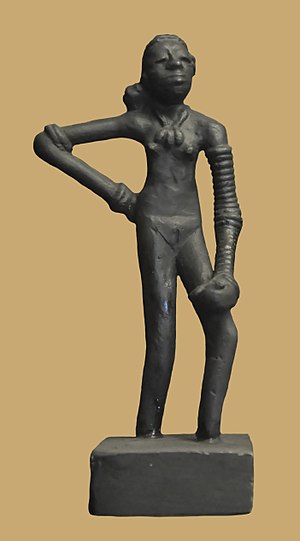
Induskulturen / Modne Harappa / Kunst og håndværk
Den dansende pige fra Mohenjo Daro""
Induskulturen var en bronzealder-civilisation, som var aktiv i perioden 3300–1300 f.Kr.; modenhedsperiode 2600–1900 f.Kr.. Civilisationen lå i Indusdalen i det nuværende nordøstlige Afghanistan, Pakistan og nordvestlige Indien og var en af verdens første civilisationer.